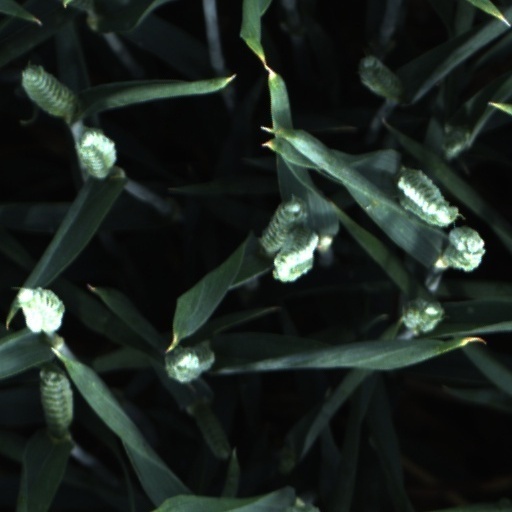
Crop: wheat